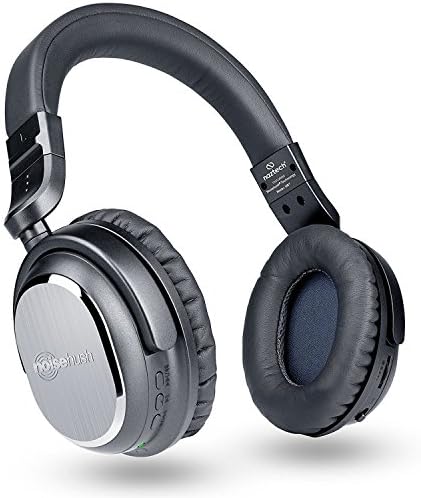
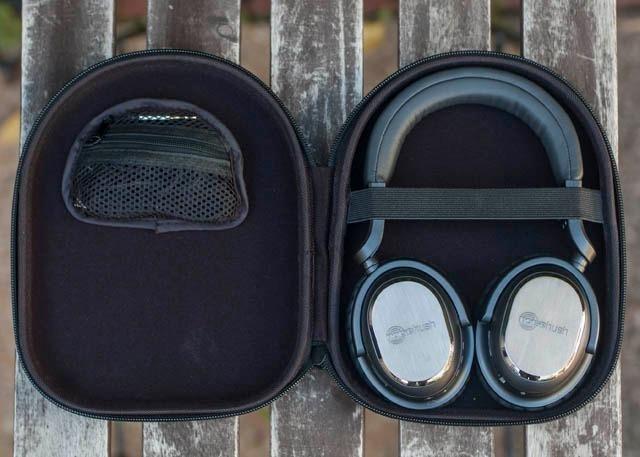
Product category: headphones
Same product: yes